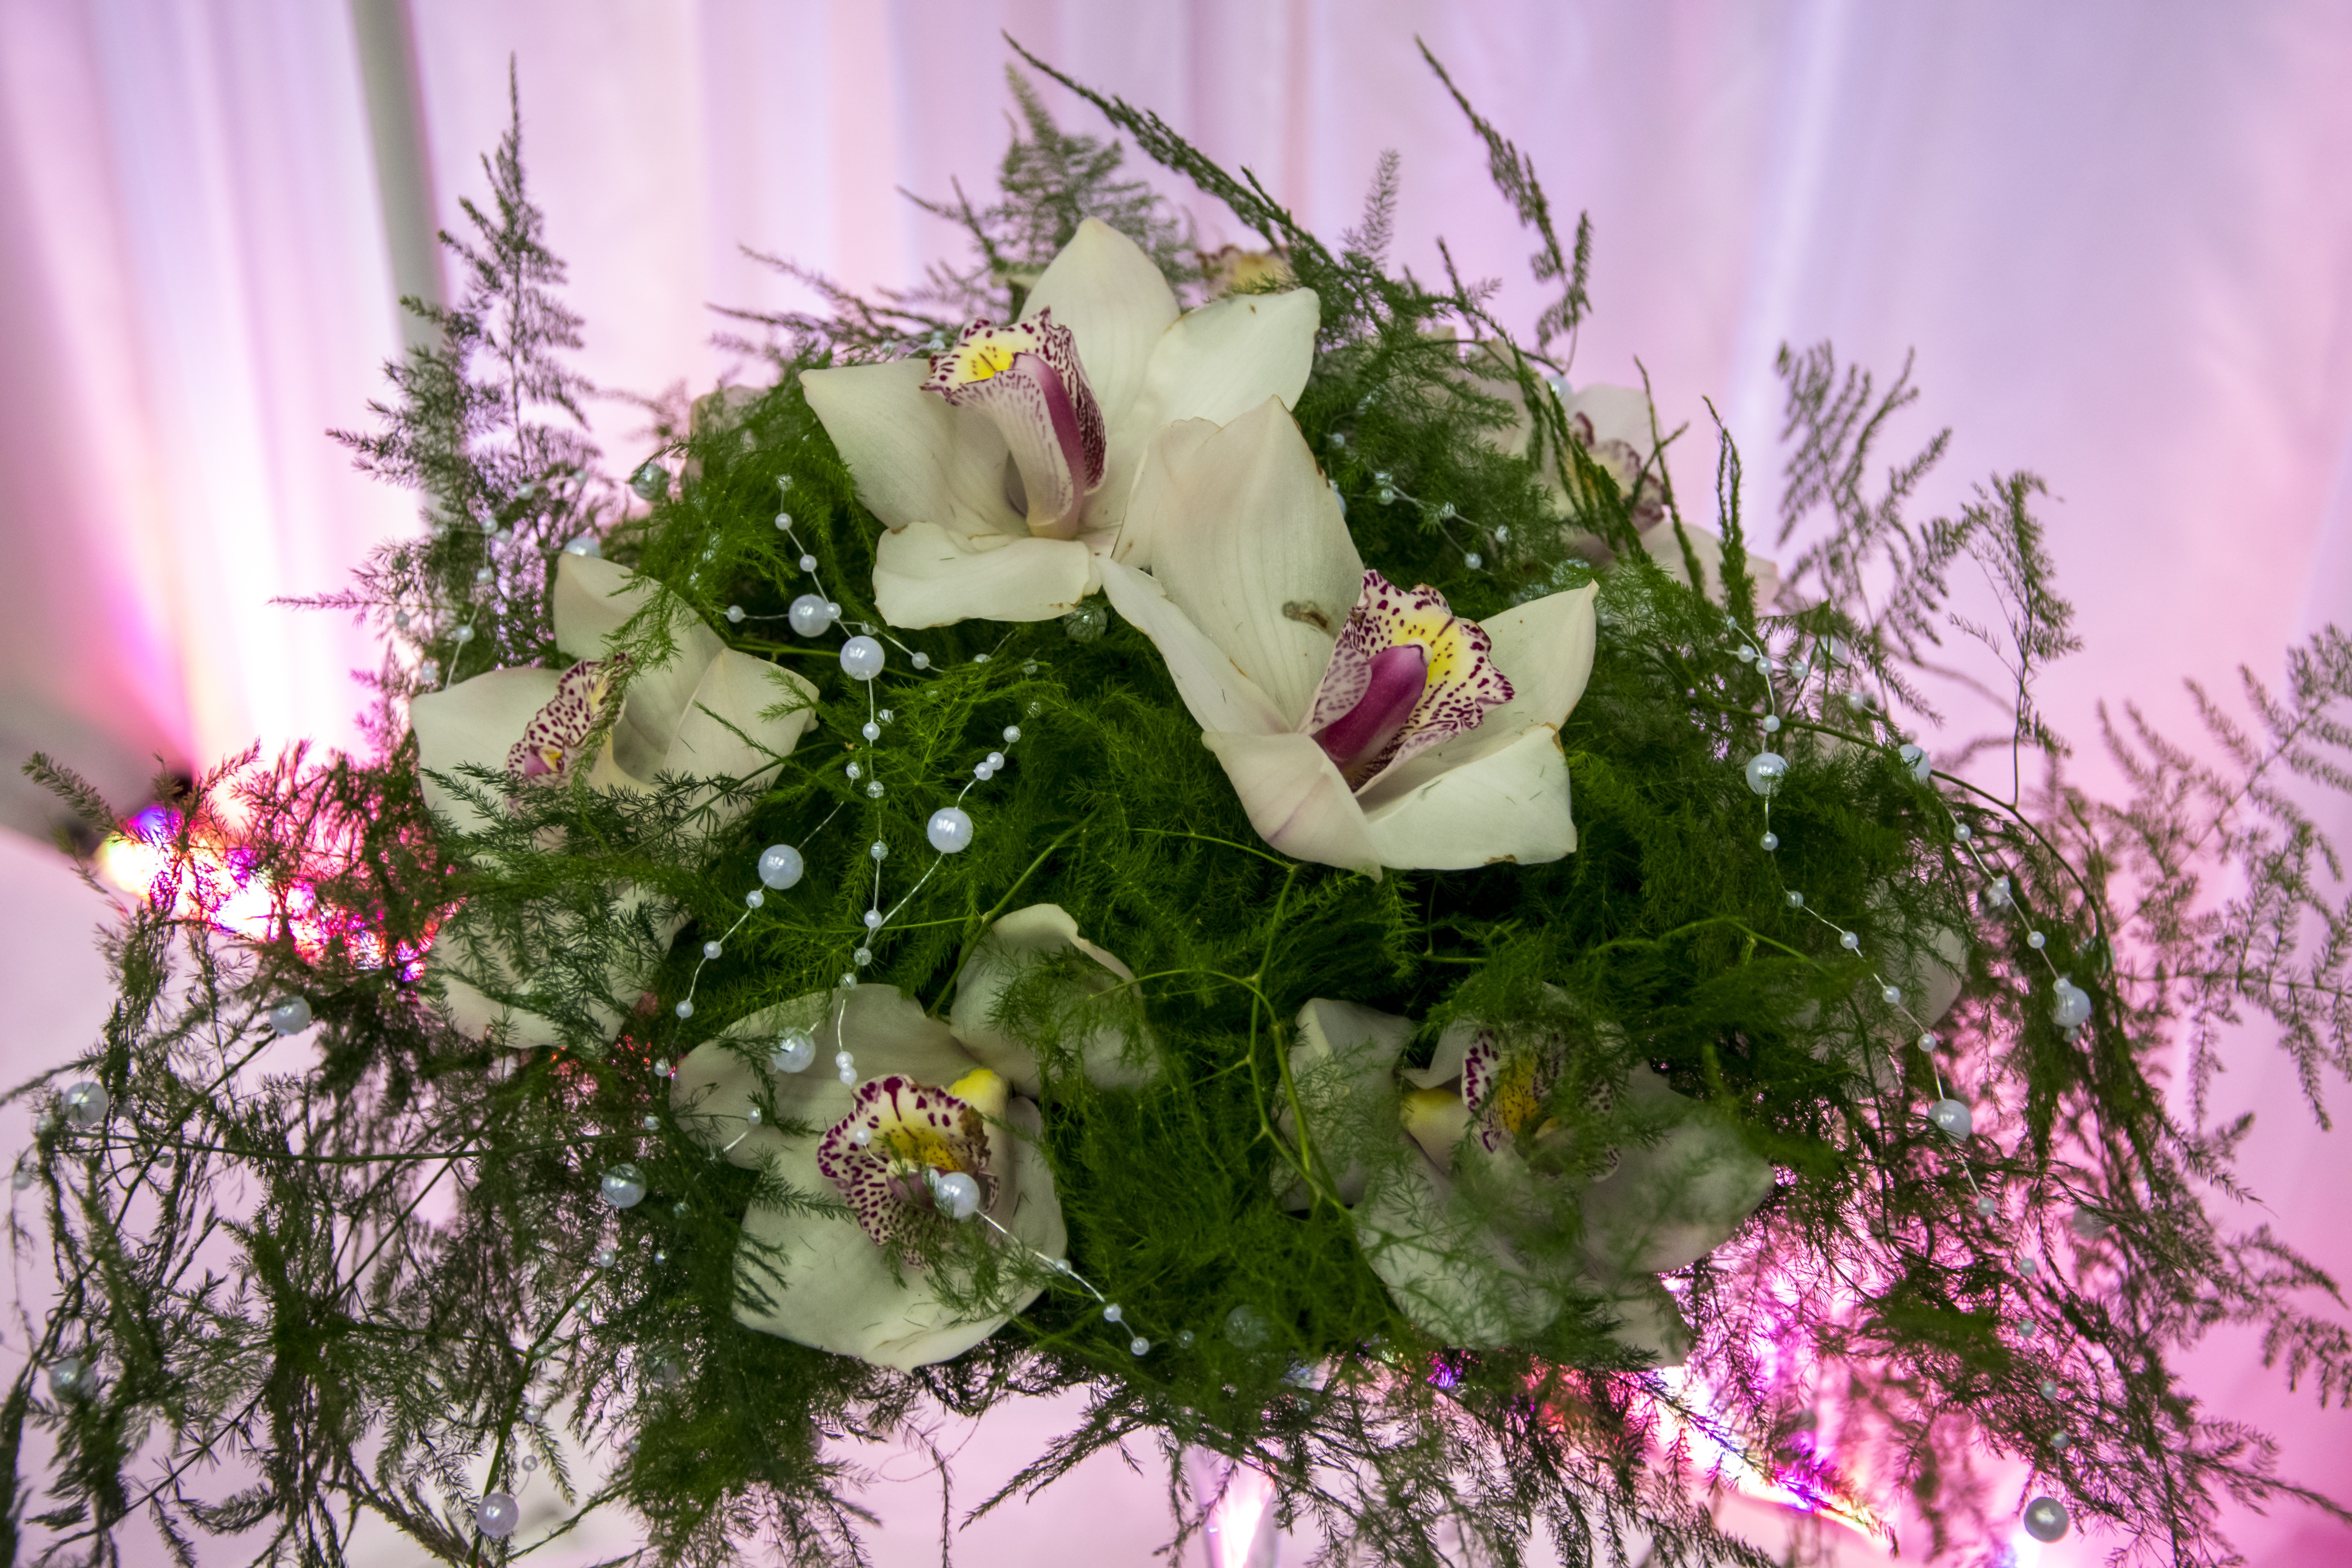
branch, blossom, plant, flower, decoration, pink, flora, ornament, flower arrangement, art, climate, mood, floristry, handicraft, ornaments, retail, flower bouquet, ikebana, floral design, centrepiece, a special moment, flower arranging